Fritz Walser

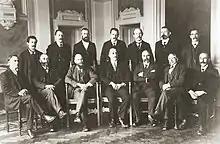
Walser (fourth from left on front) with members of the Landtag, 1921.

Throughout World War I, Walser was an outspoken critic of Leopold Freiherr von Imhof, the Governor of Liechtenstein, as the war had brought economic devastation to the country. He played a key role in the November 1918 Liechtenstein putsch; he along with Wilhelm Beck and Martin Ritter, deeply dissatisfied by Imhof's handling of the economy and who wanted a Liechtensteiner head of state, proposed a motion of no confidence against him in the Landtag on 7 November. Imhof asked for a vote of confidence and at the same time agreed to submit his resignation. While the Landtag unanimously expressed its confidence in him it was decided, against the constitution and the princely appointed Landtag members, to transfer the power of Governor to a Provisional Executive Committee led by Ritter and Johann II accepted Imhof's resignation on 13 November. He was subsequently appointed President of the Landtag of Liechtenstein in January 1919, serving until December 1921.